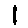
Label: 1